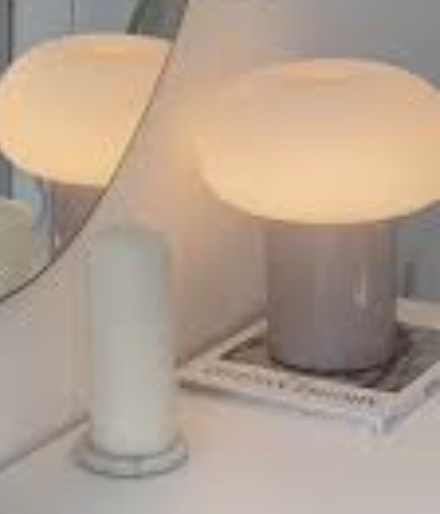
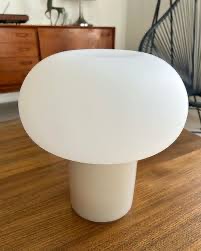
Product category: misc
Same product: yes